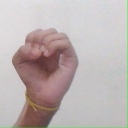
अक्षर: ऊ